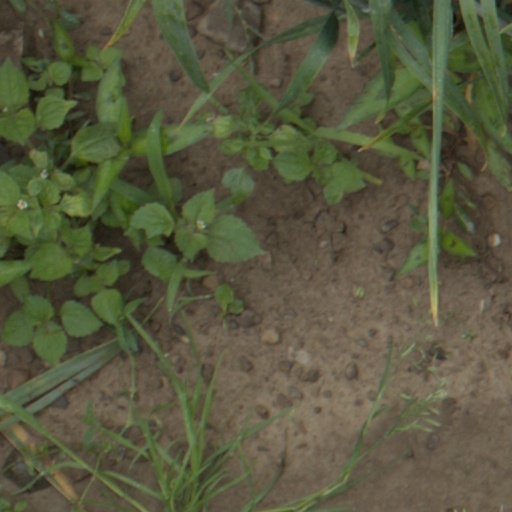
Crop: wheat